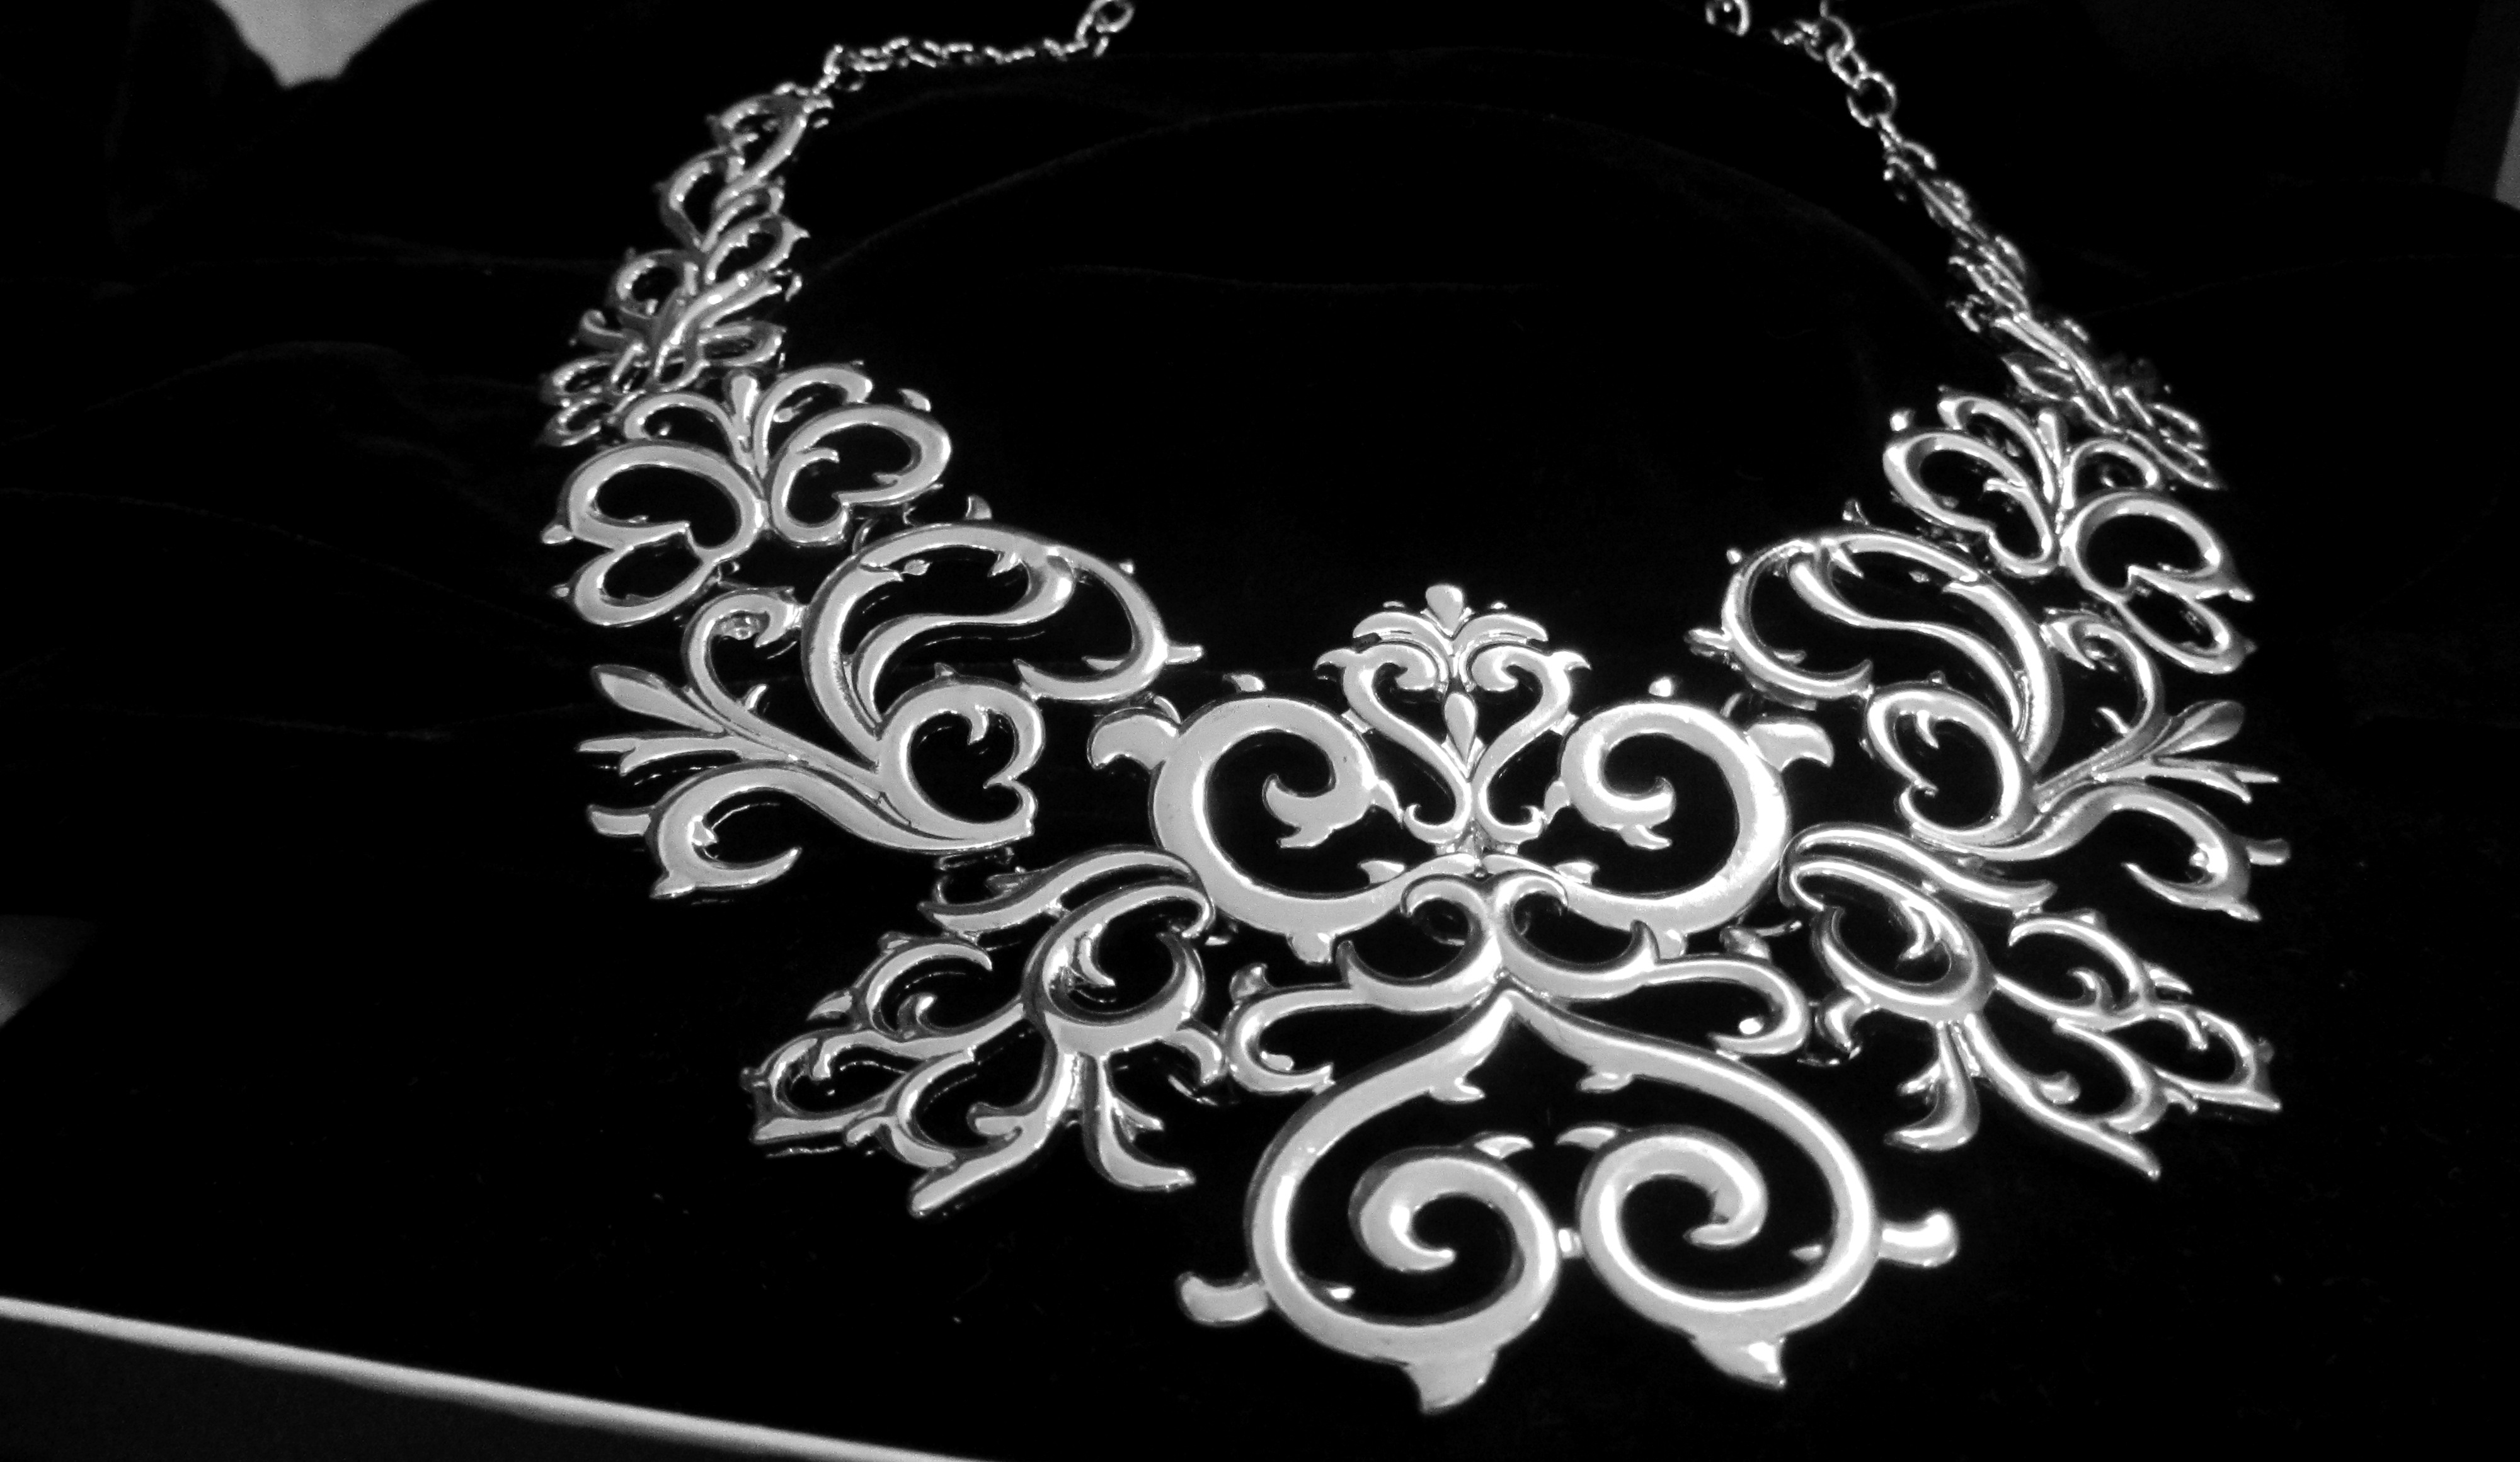
black and white, pattern, circle, jewellery, design, symmetry, monochrome photography, fashion accessory